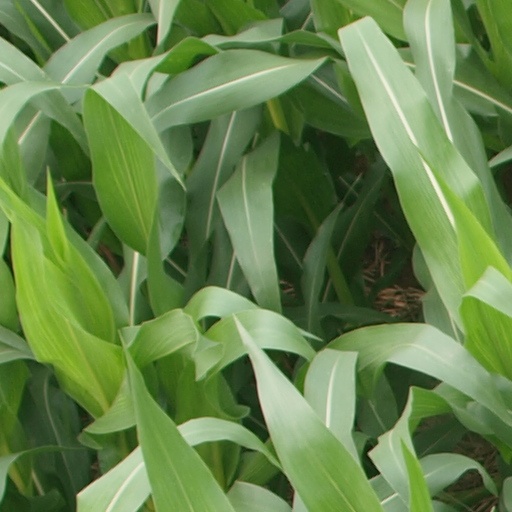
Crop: maize; corn